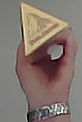
Product: toblerone_white